M*A*S*H (video game)

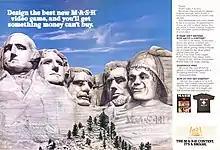
A printed advertisement for the contest

A contest was held, where the person who came up with the best premise for a "M*A*S*H 2" would receive US$25,000, with an entry included in copies of the game as well as a "M*A*S*H" T-shirt. Other prizes for those who did not win the money include AMC Jeeps, TI-99/4A home computers, and video games released by Fox Video Games. A sequel never materialized.